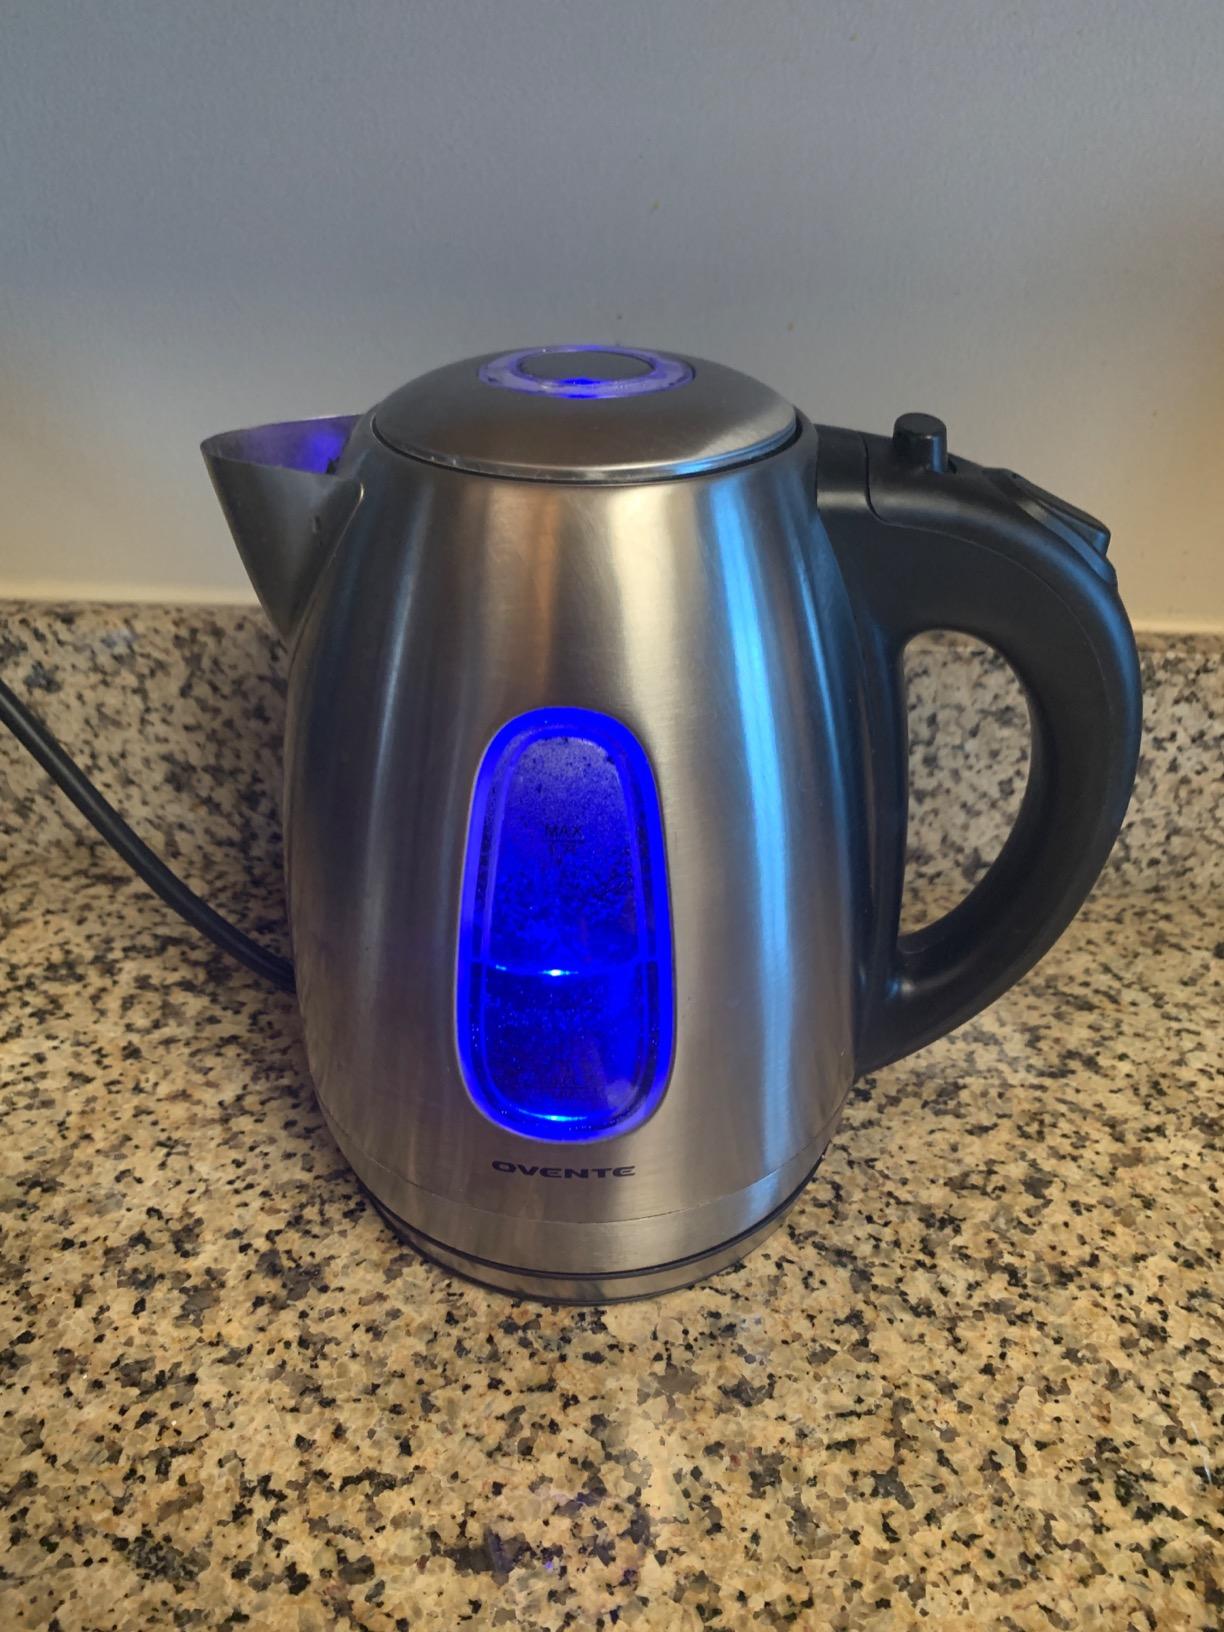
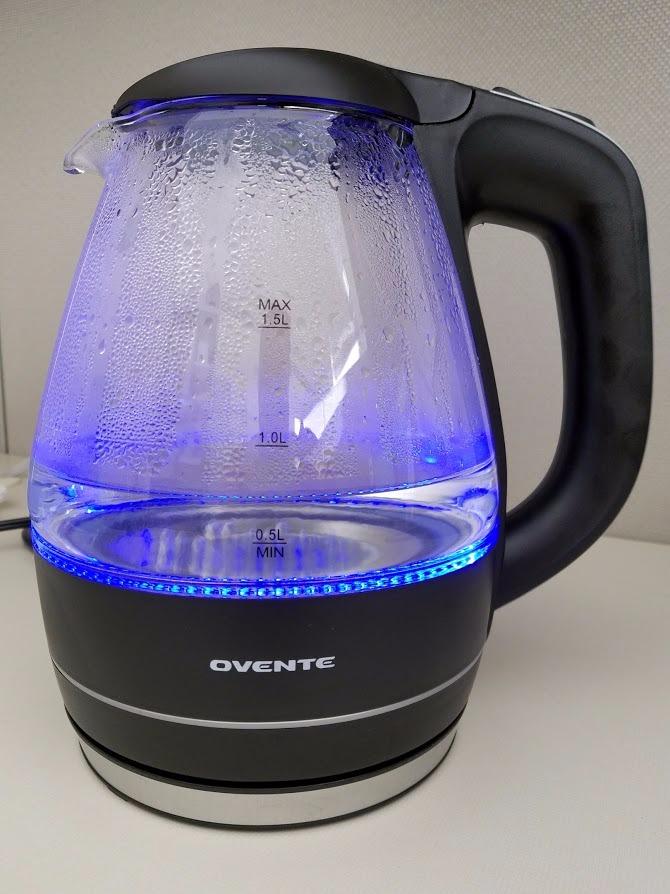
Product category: items_kettle
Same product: no